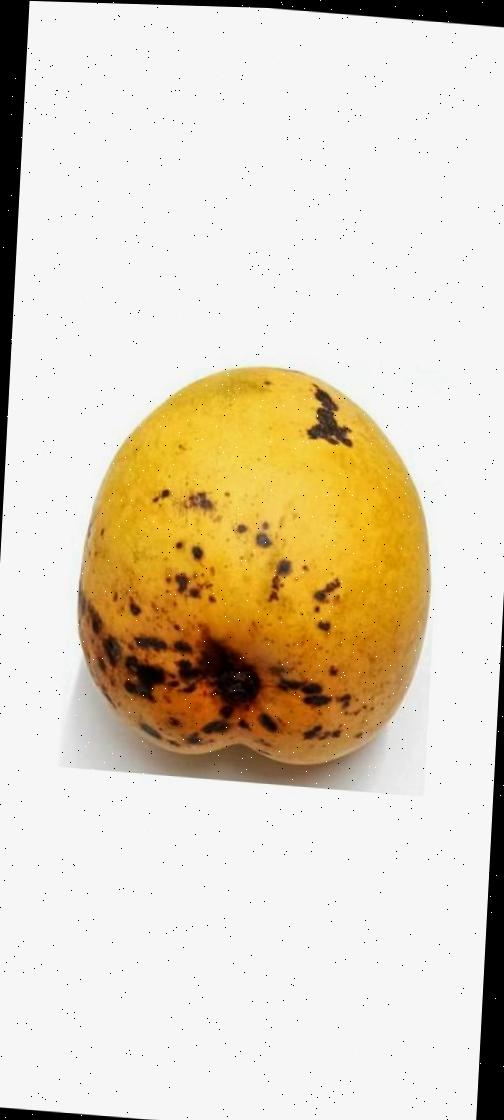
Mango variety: Bari-11